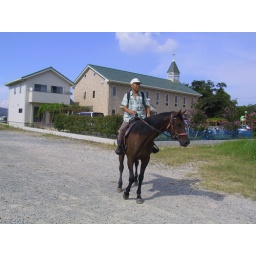
Yamasaki san leaving for his 12 kilometer trip home by horse on the local highways.